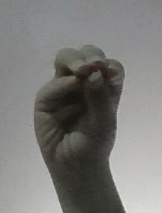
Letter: ha